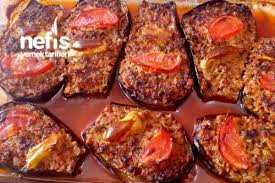
Yemek: karniyarik